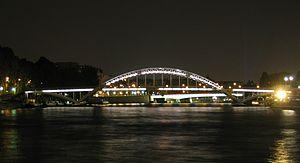
Photo de nuit de la Passerelle Debilly
La passerelle Debilly est un pont pour piétons et vélos situé à Paris et traversant la Seine.